Gideon Gorrequer

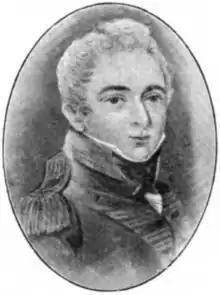

Lt. Col. Gideon Gorrequer KH ( 1780 – 18 July 1841) was an Anglo-French soldier who is best known for serving as the aide-de-camp and acting military secretary to Sir Hudson Lowe during the exile of Napoleon upon St. Helena, and for the diary that he kept whilst in this position.